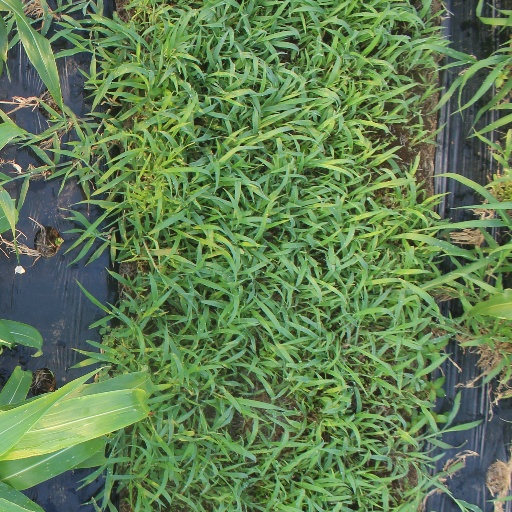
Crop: sorghum